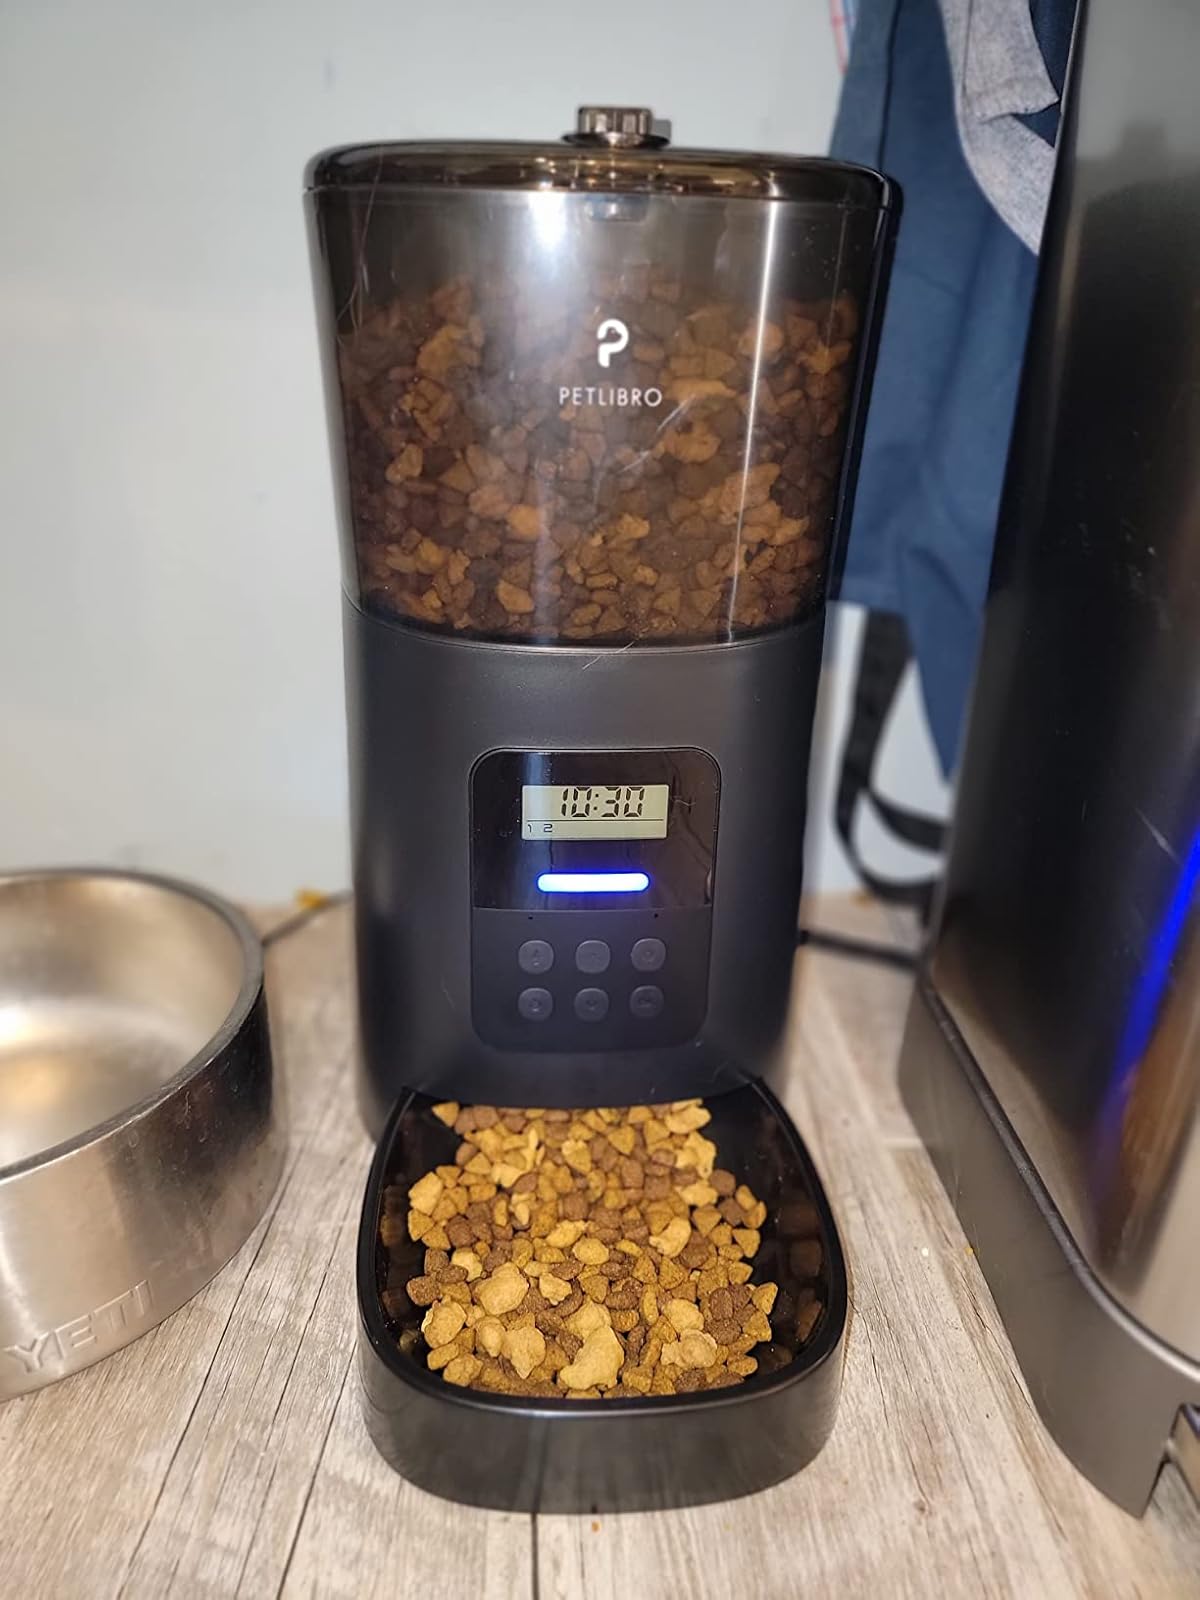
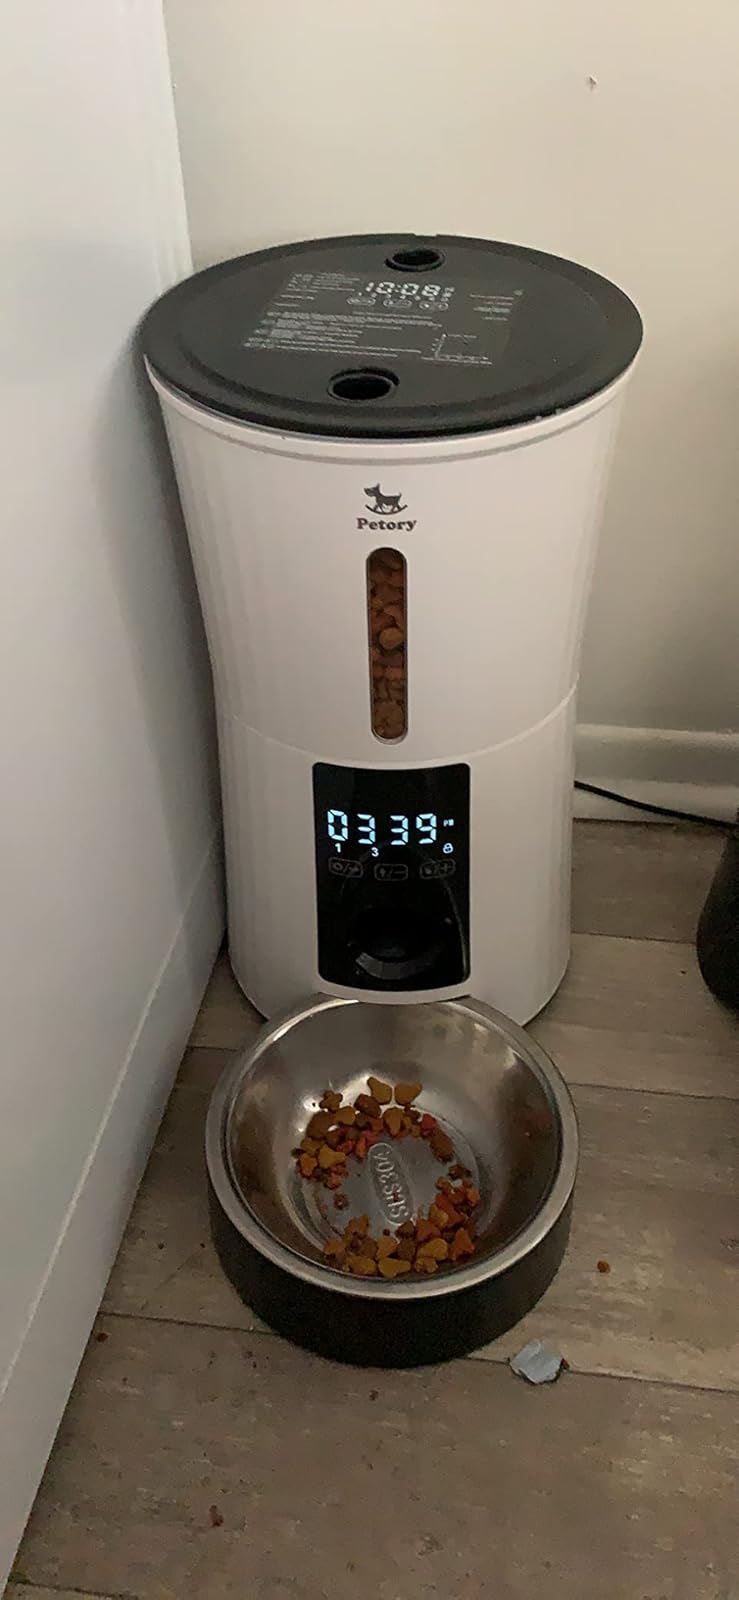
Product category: items_feeder
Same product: no